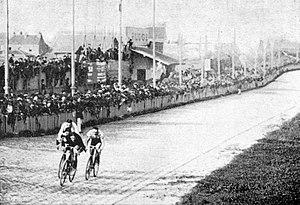
Une finale du championnat de France de cyclisme sur piste, en 1895.
La vitesse est l'une des épreuves au programme des championnats de France de cyclisme sur piste. Elle est considérée comme l'épreuve phare du cyclisme sur piste.